Fernando de Illescas

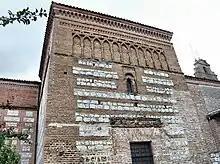
Fernando was charged with reforming the Poor Clare house of Tordesillas

John I, who succeeded in 1379, named Fernando his confessor and almost immediately sent him with two others, Ruy Bernárdez and Álvaro Meléndez, on a diplomatic mission to the courts of the two competing popes, Clement VII at Avignon and Urban VI at Rome. The purpose of the mission was to gather evidence regarding which of the two popes was legitimate and should be recognized by Castile. Fernando travelled first to Avignon early in 1380, where he heard from 32 witnesses, including ten cardinals. On 26 May, Clement wrote to John to inform him that he had received his ambassadors. Ferdinand and the other two then went to the Kingdom of Naples, where he heard from two cardinals before continuing on to Rome in August, where he heard from 29 witnesses. He arrived back in Castile on 27 September.